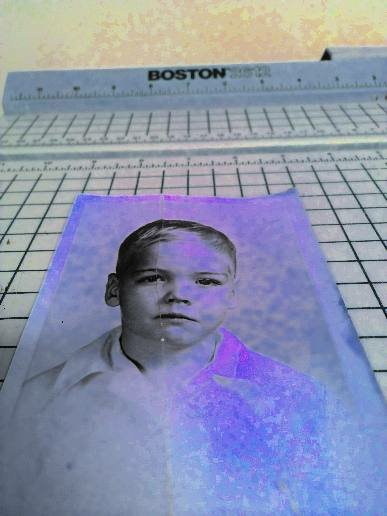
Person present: Yes